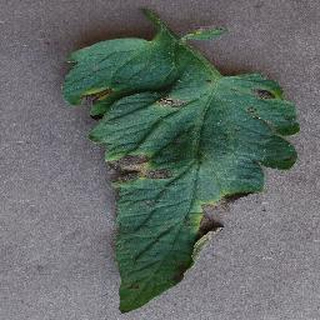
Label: tomato_early_blight